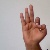
The image shows a hand gesture representing the letter 'F' in Indian Sign Language.